Enrico Caruso

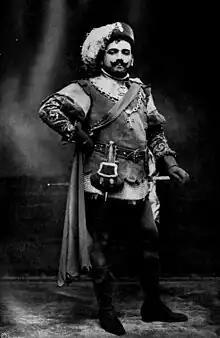
Caruso as Vasco da Gama in "L'Africaine", 1907

In 1917, the United States entered the First World War. Caruso did extensive patriotic charity work during the conflict, raising money for many war-related causes by giving concerts and participating enthusiastically in Liberty Bond drives. Caruso had shown himself to be a shrewd businessman since arriving in America. He put a sizable proportion of his earnings from record royalties and singing fees into a range of investments. Biographer Michael Scott writes that by the end of the war in 1918, Caruso's annual income tax bill amounted to $154,000 (US$ in ).